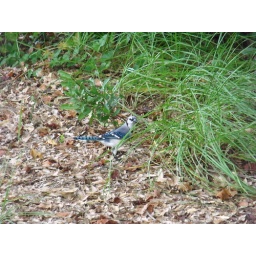
blue jay foraging in the grass